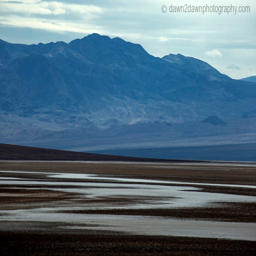
passing storm clouds filter sunlight on the landscape